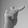
ASL letter: T